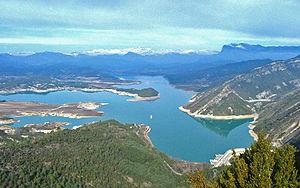
Le lac de Mediano, en espagnol embalse de Mediano, est un lac de barrage espagnol situé dans la province de Huesca en communauté autonome d'Aragon, sur la rivière Cinca, un sous-affluent de l'Èbre, par le Sègre.